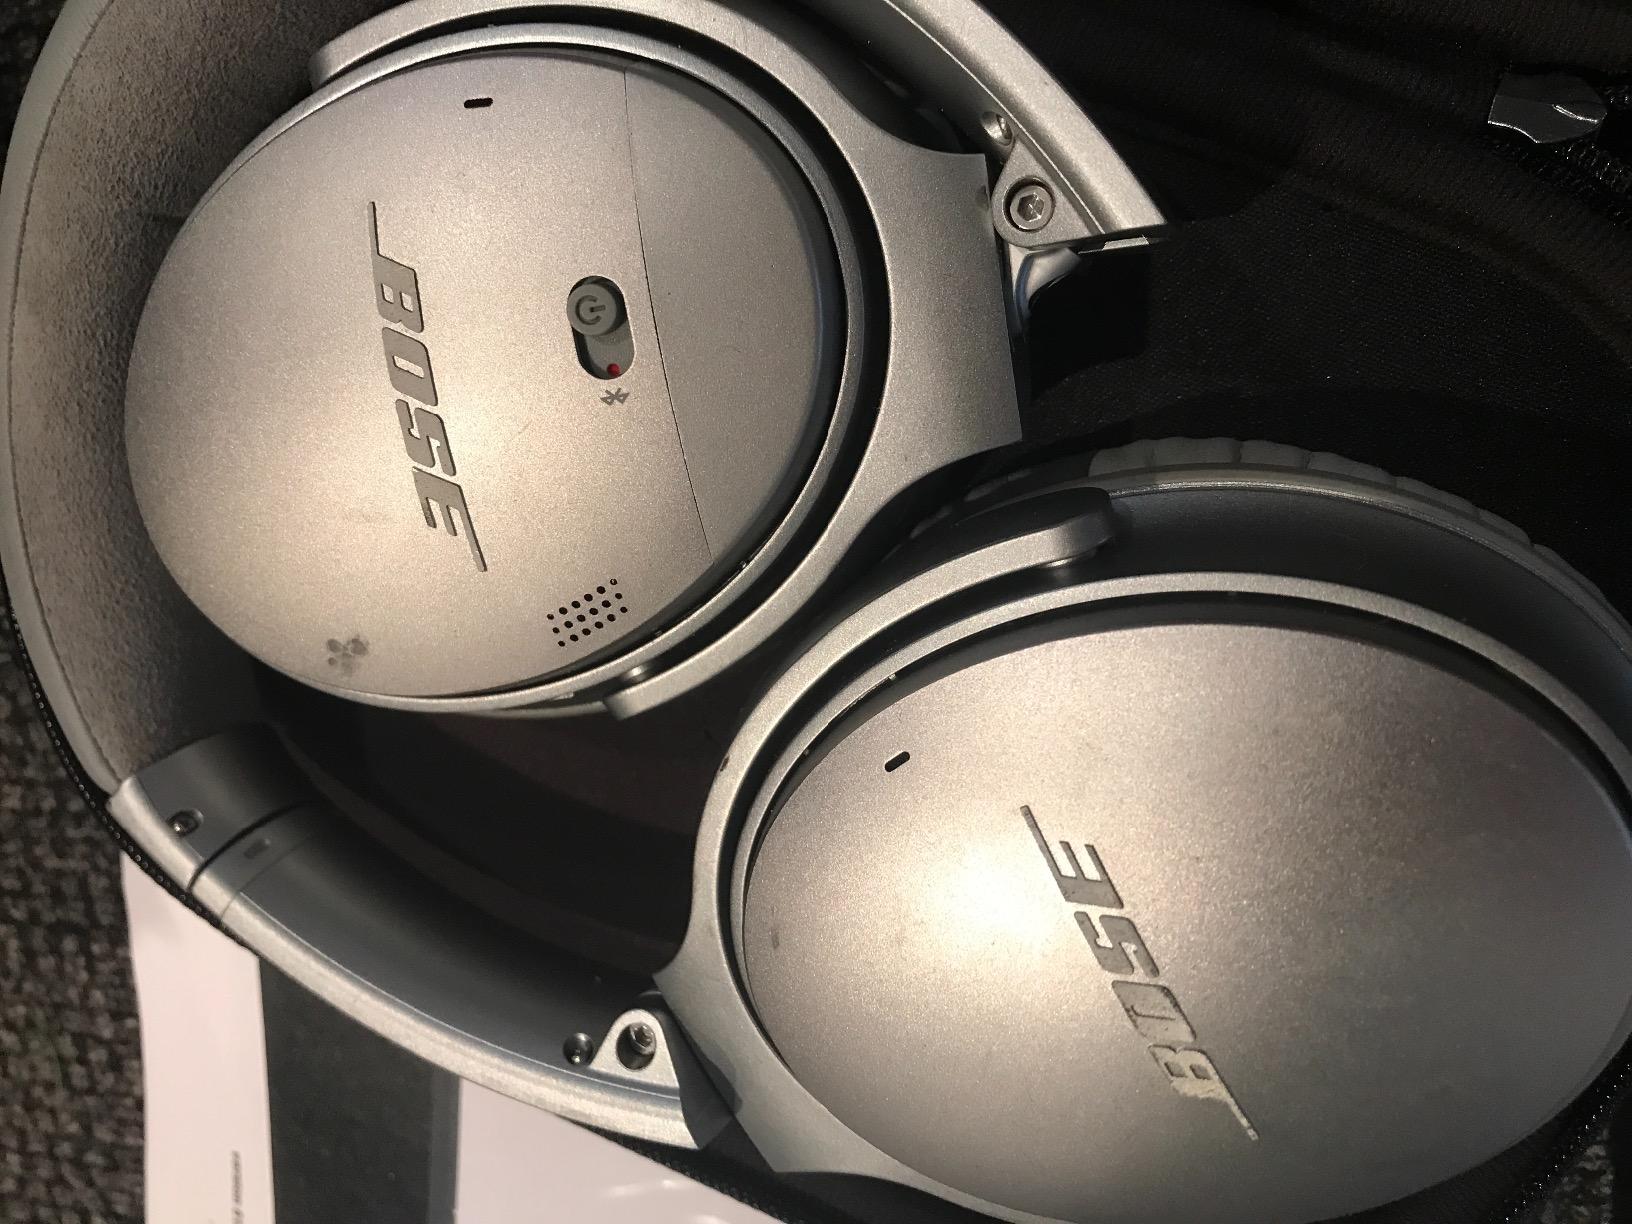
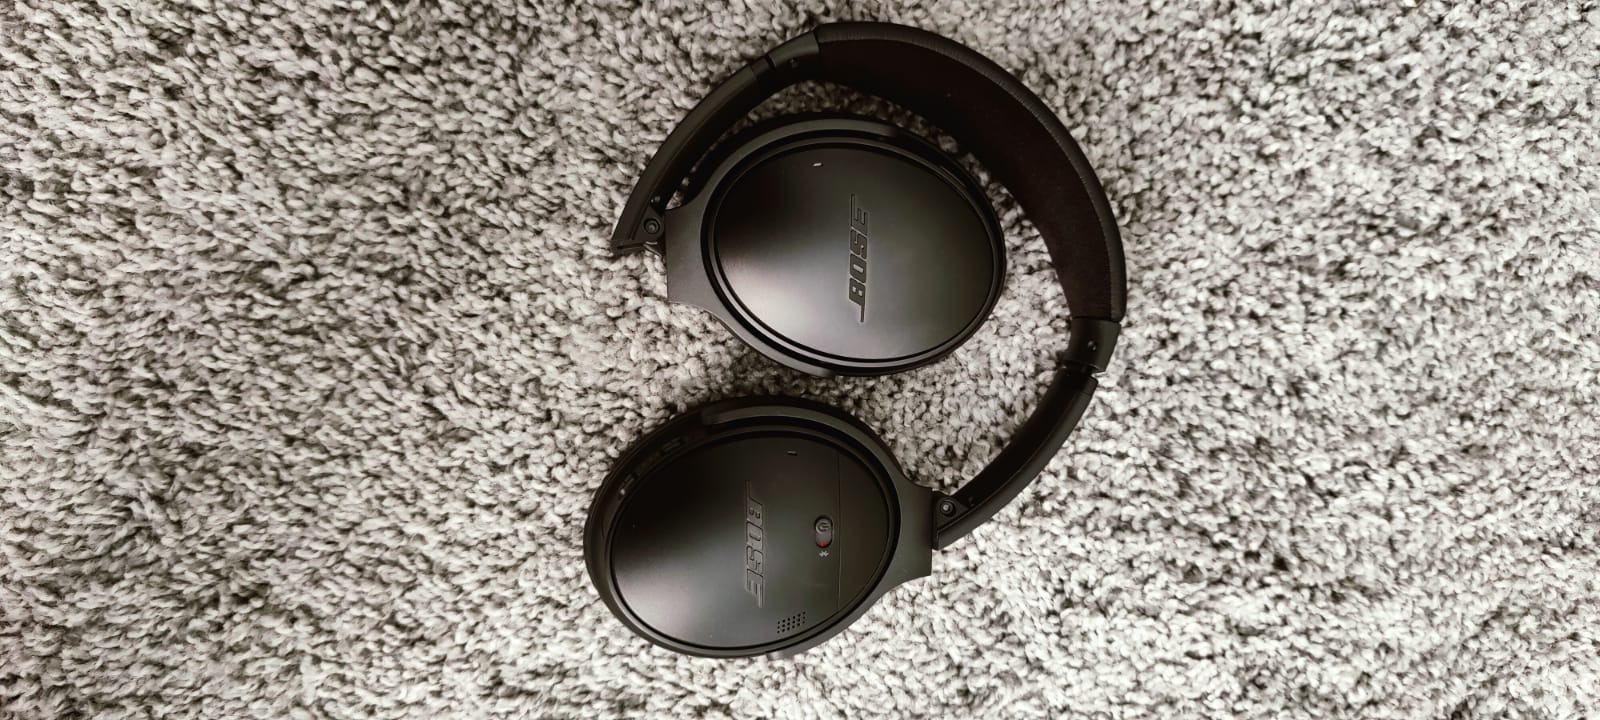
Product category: headphones
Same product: no